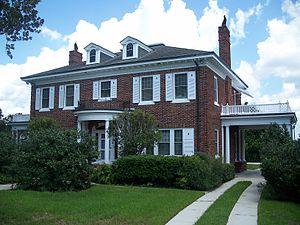
Oviedo est une ville du comté de Seminole, en Floride, aux États-Unis. Elle fait partie du Greater Orlando.